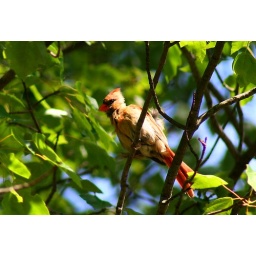
She was bathing in my bird bath just before this.